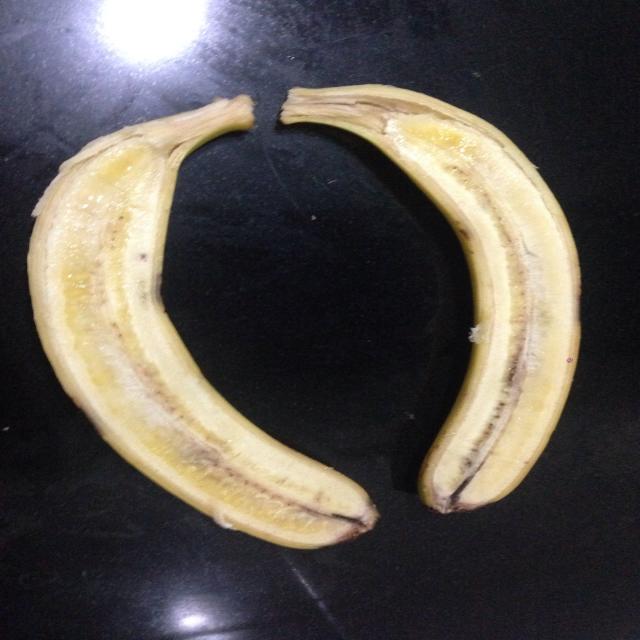
Label: bananas